Alexandre Usov

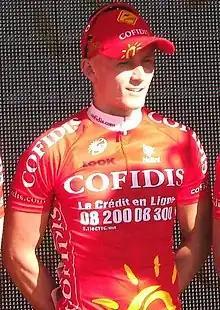
At the 2009 Tour Down Under

Alexandre Usov (born 27 August 1977) is a Belarusian retired racing cyclist. His specialty is sprinting.